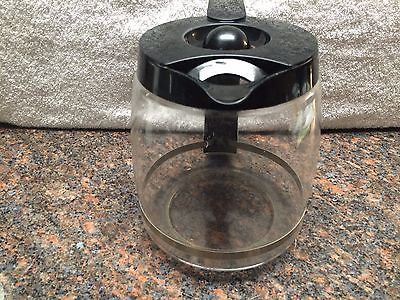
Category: coffee maker